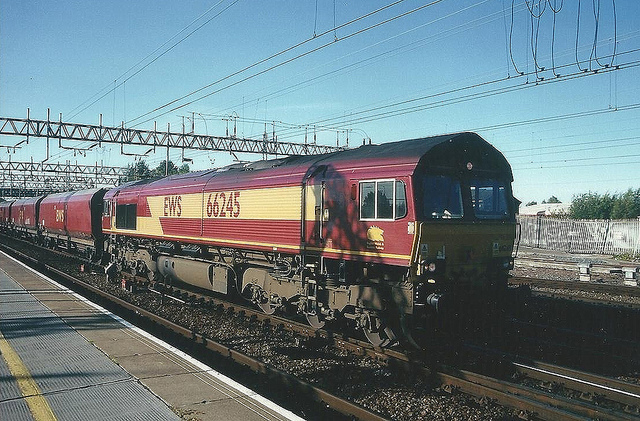
A train engine carrying carts down a track to a station.

A burgundy and yellow train sits still on the tracks.

A train riding the rails in front of a train station.

a long red train on some old train tracks

A maroon and gold train on the tracks below electric power lines.